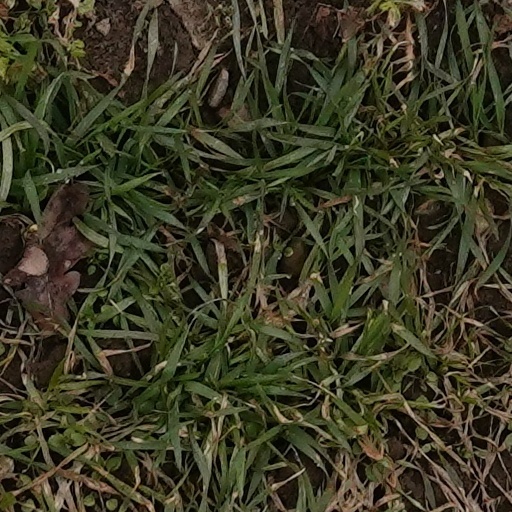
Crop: wheat